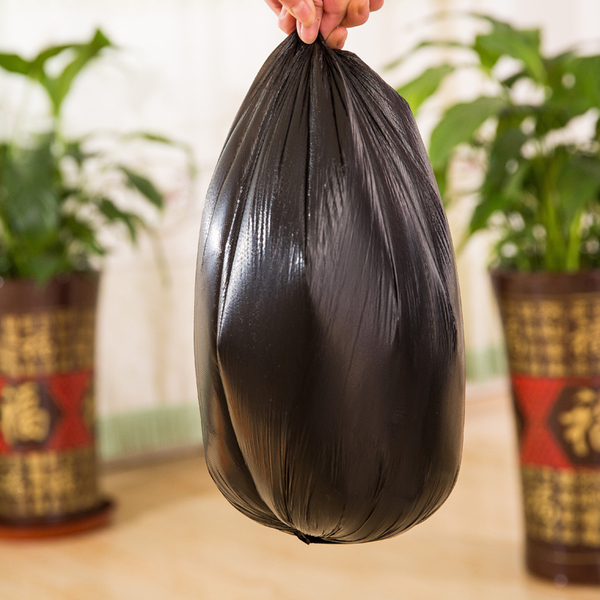
Label: plastic